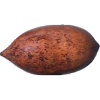
Label: nut_pecan